Balsamorhiza careyana

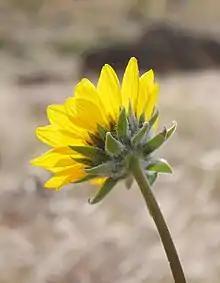
"Balsamorhiza careyana"- closeup of flower and sepals

Balsamorhiza careyana is a species of flowering plant in the tribe Heliantheae of the family Asteraceae known by the common name Carey's balsamroot. It is native to northwestern United States Washington and Oregon where it grows in arid and desert regions east of the Cascades. It is very similar to a close relative "Balsamorhiza sagittata", but its leaves feel more fine sandpaper-like instead of soft and hairy, the involucre (flower bract) is less densely wooly, and it is probably more resistant to drought.